Manila Light Rail Transit System

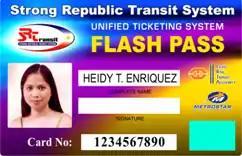
A Flash Pass Card

Previously, the system uses two types of tickets: a single journey (one-way) ticket whose cost is dependent on the destination, and a stored value (multiple-use) ticket available for ₱100. Tickets would normally bear a picture of the incumbent president, though some ticket designs have done away with this practice.